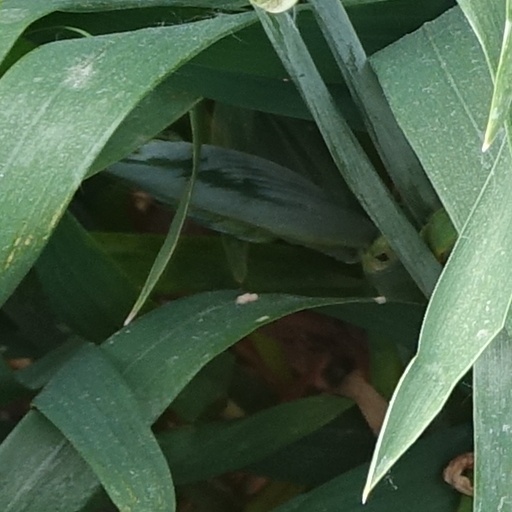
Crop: wheat